Comp Air 7

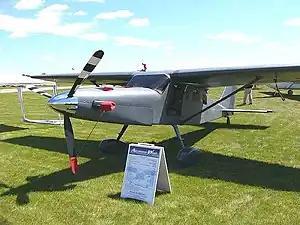
Aero Comp 7SL

The Comp Air 7 is an American piston or turboprop-powered light civil utility aircraft manufactured in kit form by Comp Air. It is configured as a conventional high-wing monoplane with tailwheel undercarriage.